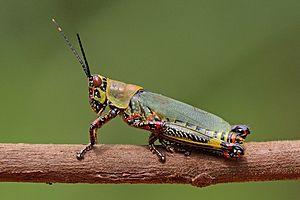
Cette page a pour objet de présenter un arbre phylogénétique des insectes Orthoptera, c'est-à-dire un cladogramme mettant en lumière les relations de parenté existant entre leurs différents groupes, telles que les dernières analyses reconnues les proposent. Ce n'est qu'une possibilité, et les principaux débats qui subsistent au sein de la communauté scientifique sont brièvement présentés ci-dessous, avant la bibliographie.
Sauteriau est un nom vernaculaire ambigu désignant en français certains criquets non grégariaptes appartenant à l'ordre des orthoptères et le sous-ordre: Caelifera.